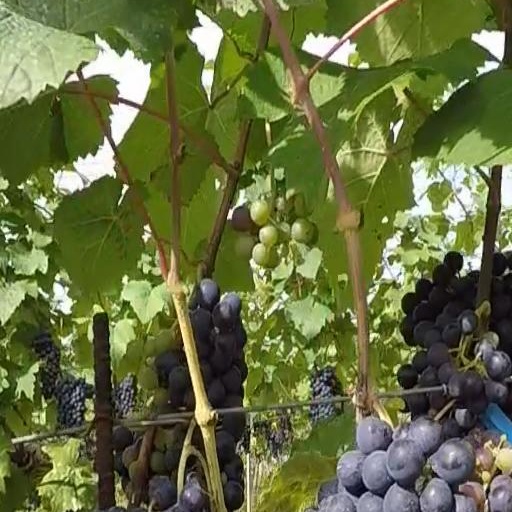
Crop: grape